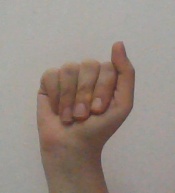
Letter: saad